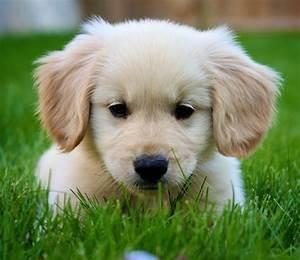
dog